311th Air Division

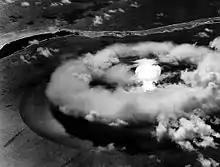
Aerial photography of nuclear test

The 311th first came into existence in February 1944 as the 311th Photographic Wing at Bolling Field in Washington, DC and was assigned to nearby Headquarters, Army Air Forces. Initially, the wing acted as a task force headquarters with no permanently assigned units. In March, the 1st Photographic Group at Peterson Field, Colorado and the 11th Photographic Group at MacDill Field, Florida, were assigned to the wing. These two groups had squadrons performing mapping and charting functions in the US and in overseas theaters. In October 1944, the two groups were disbanded, and their squadrons were assigned directly to the 311th Wing.